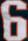
Number: 6